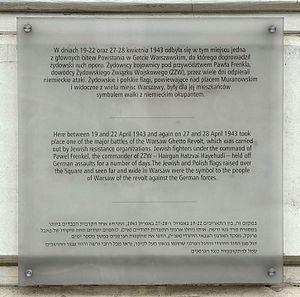
La bataille de la place Muranowski est une bataille entre les troupes de l’Union militaire juive et les forces militaires du Troisième Reich, ayant lieu pendant le soulèvement du ghetto de Varsovie entre le 19 et le 22 avril 1943. Le combat entre les unités de pacification sous le commandement de Jürgen Stroop et les groupes des insurgés de ŻZW, dirigés par Paweł Frenkel, a eu lieu sur la place Muranowski.